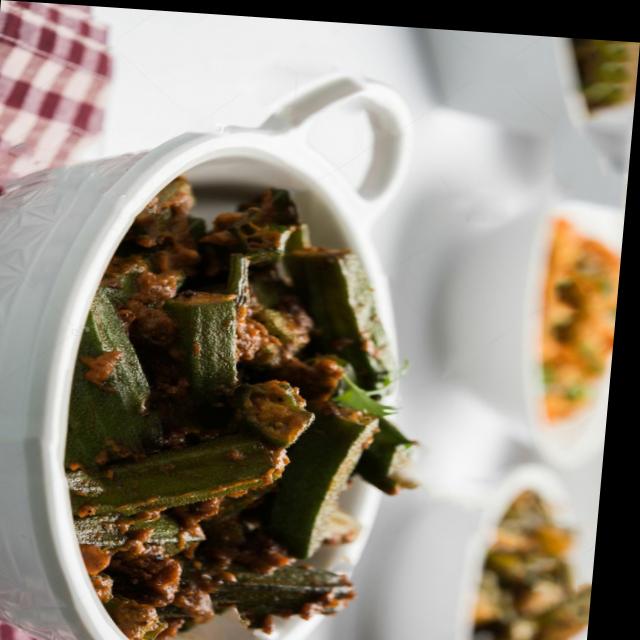
Dish: bhindi_masala